Hyundai Porter

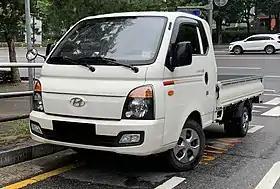

The Hyundai Porter, also known as the Hyundai H-100, is a cabover Pickup truck produced by the South Korean manufacturer Hyundai since 1977.